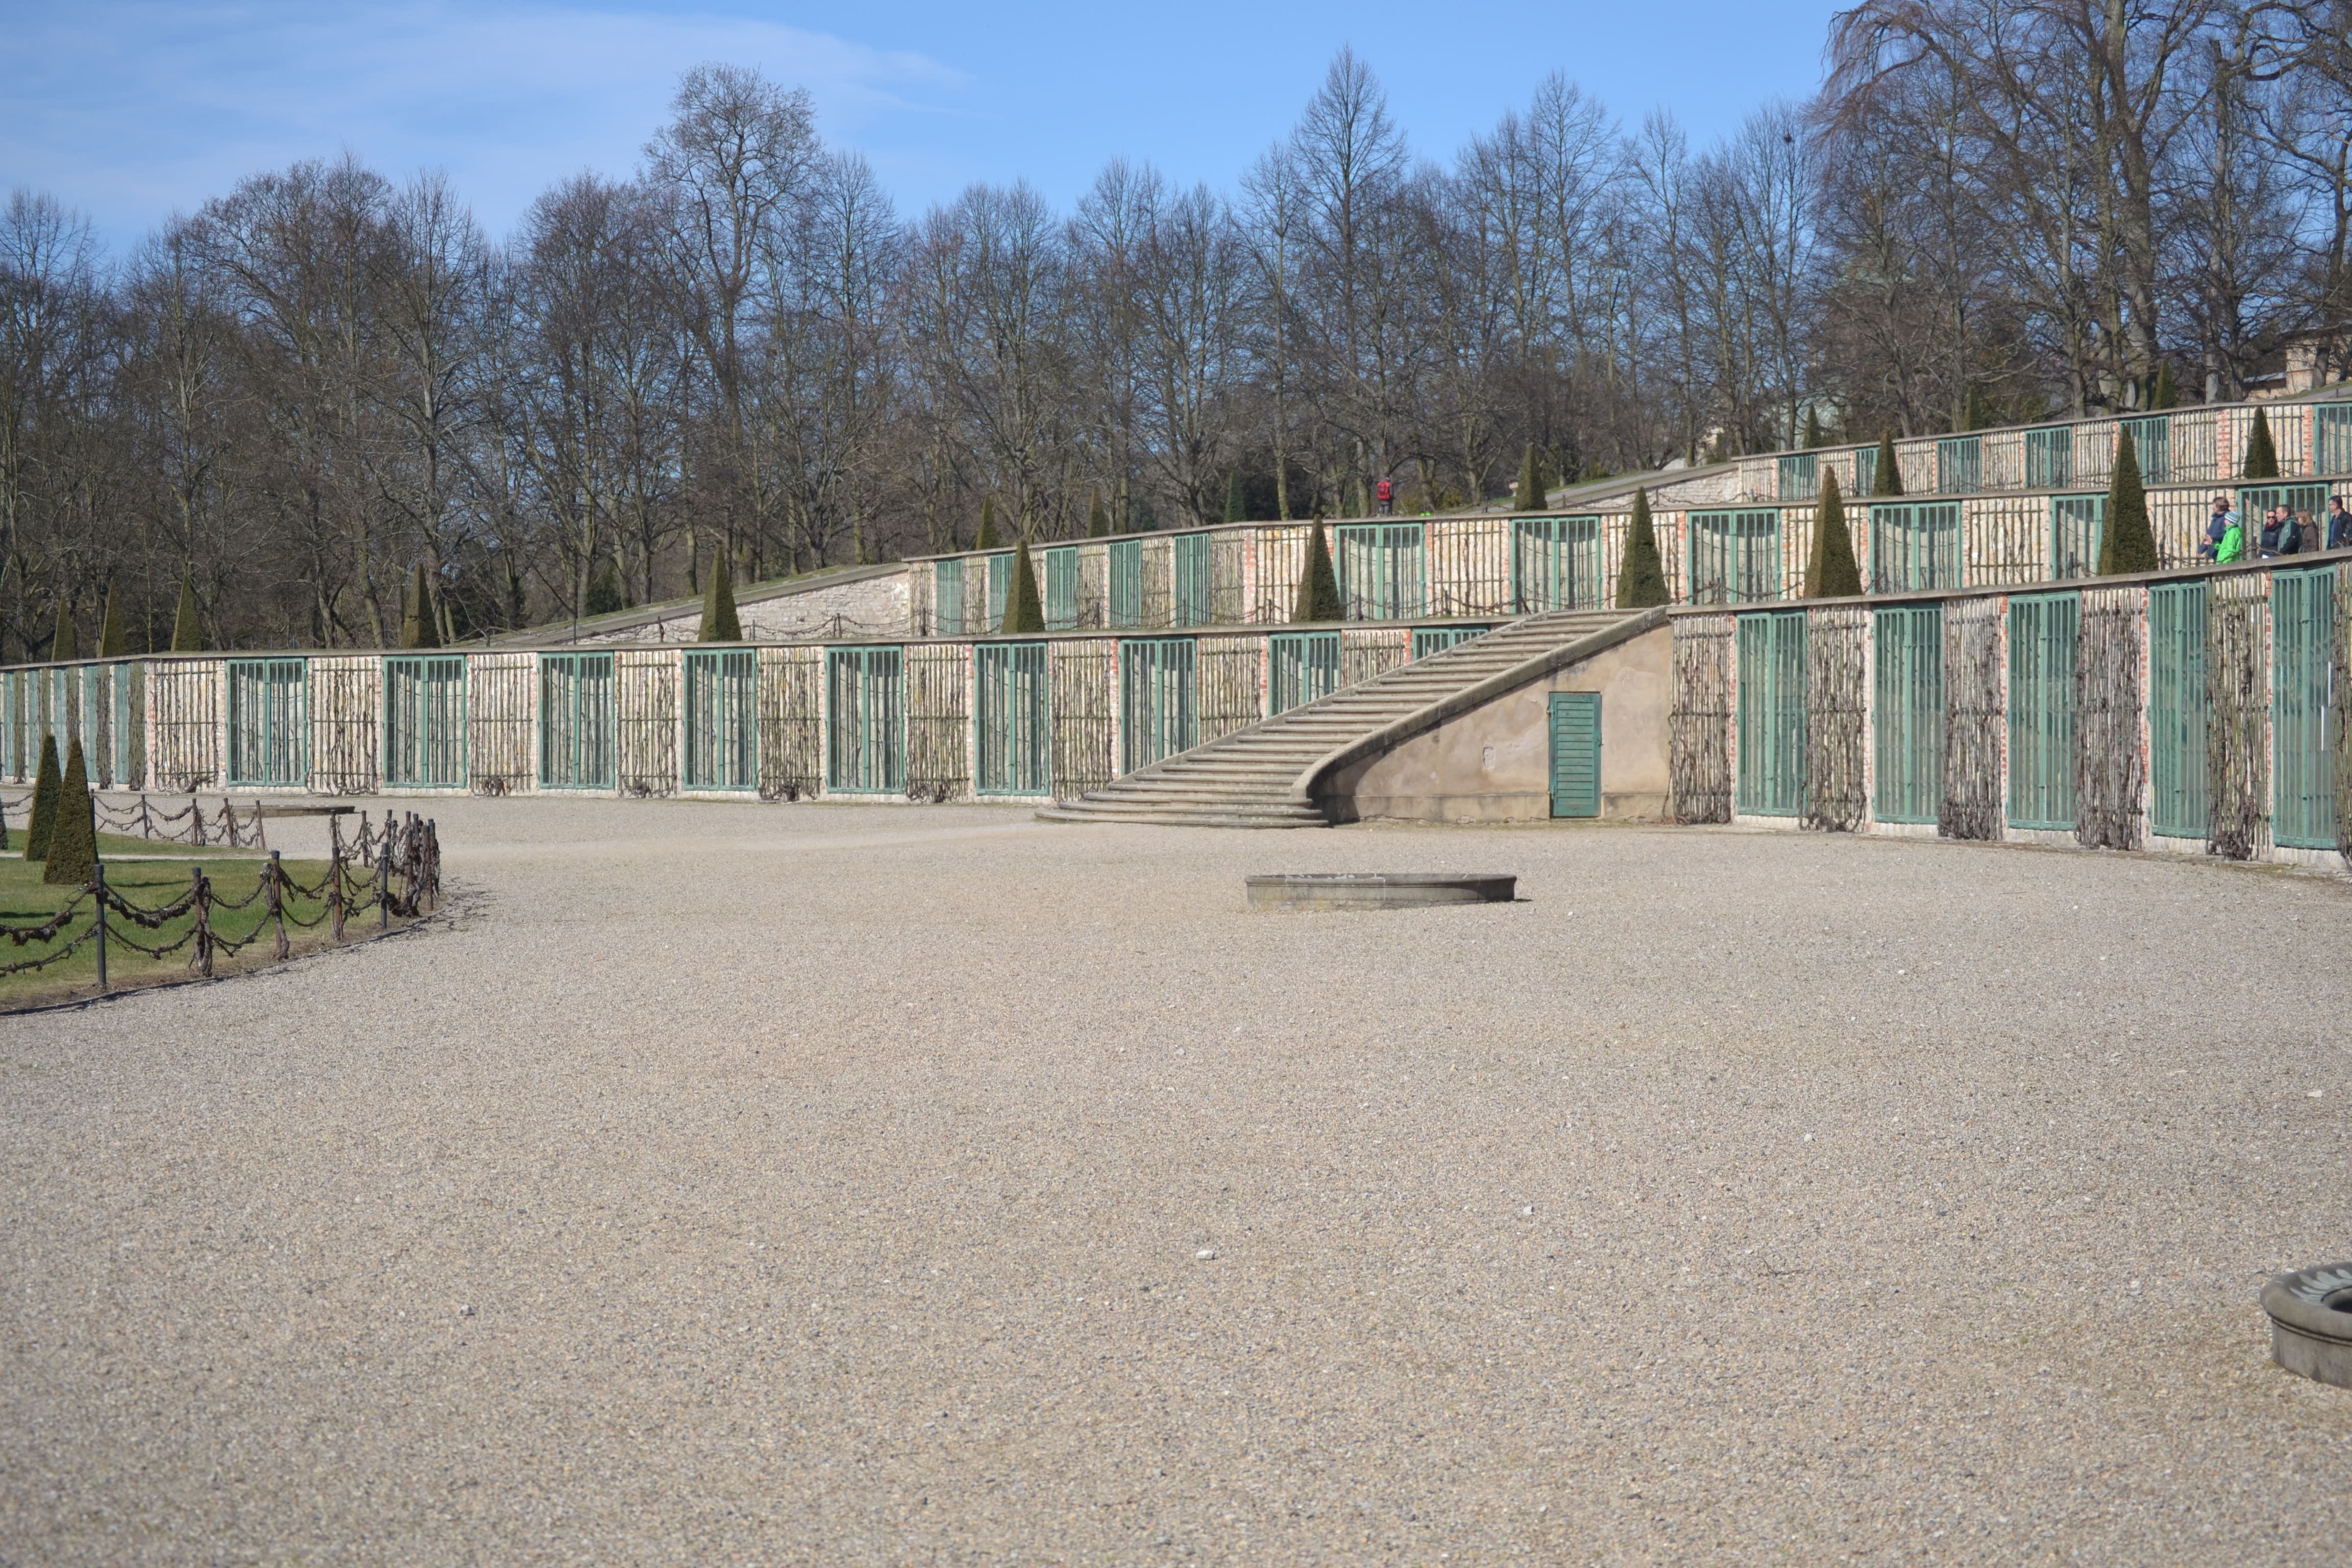
architecture, building, walkway, park, property, public space, places of interest, playground, estate, baroque, potsdam, closed sanssouci, outdoor structure